Randall Ray Rader

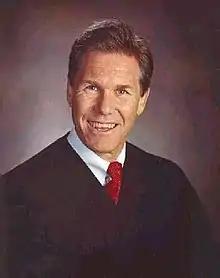

Randall Ray Rader (born April 21, 1949) is a former United States Circuit Judge and former Chief Judge of the United States Court of Appeals for the Federal Circuit.